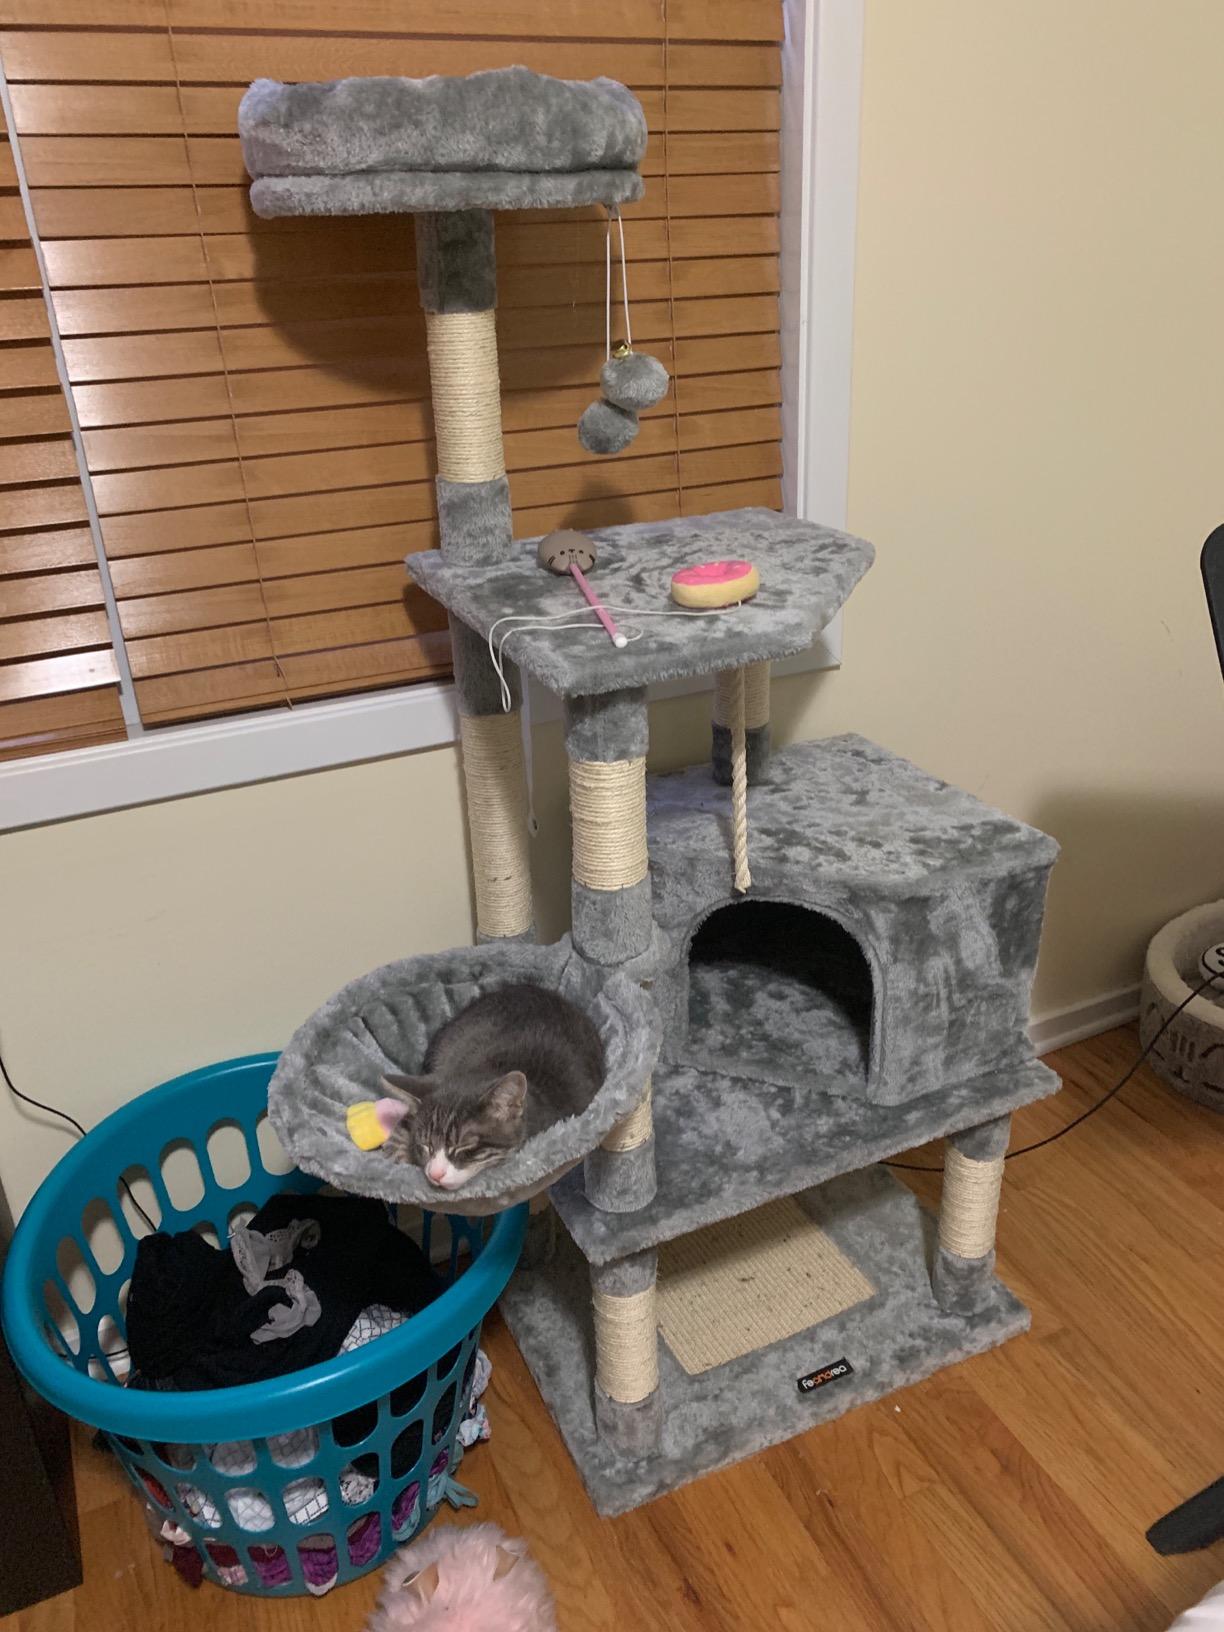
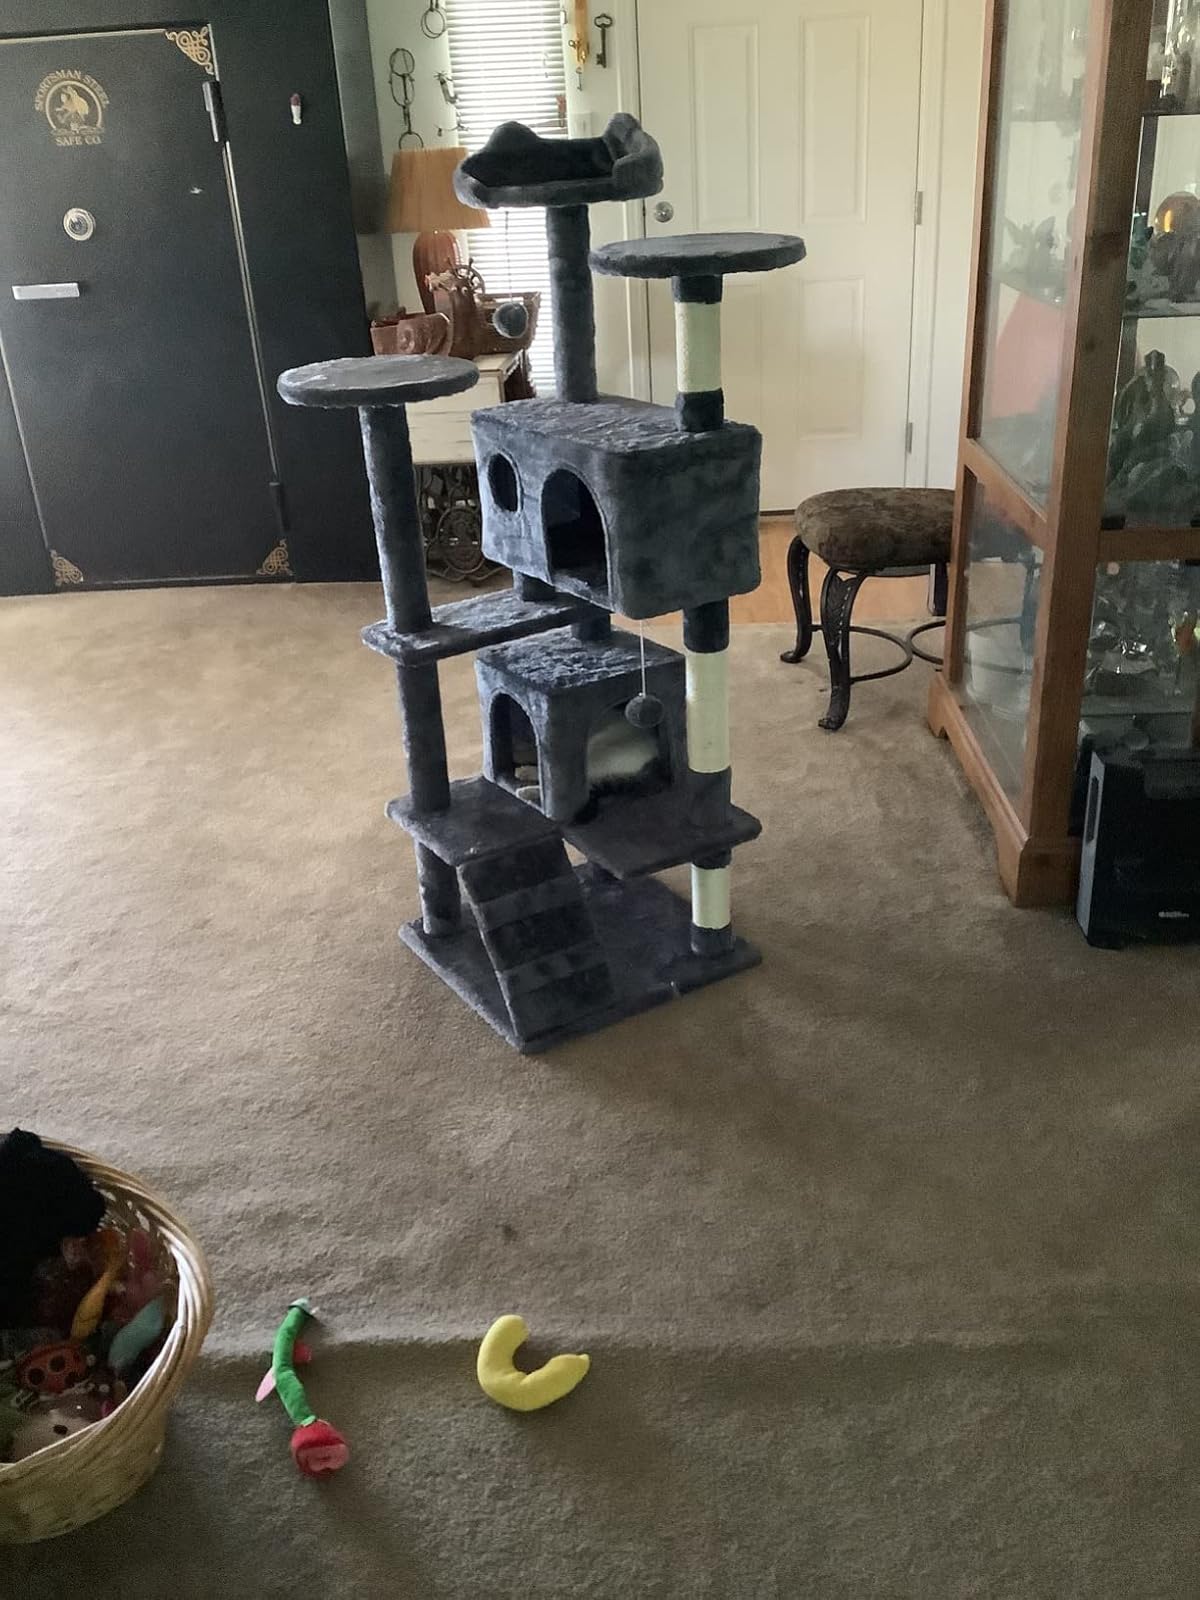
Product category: items_cat tree
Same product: no